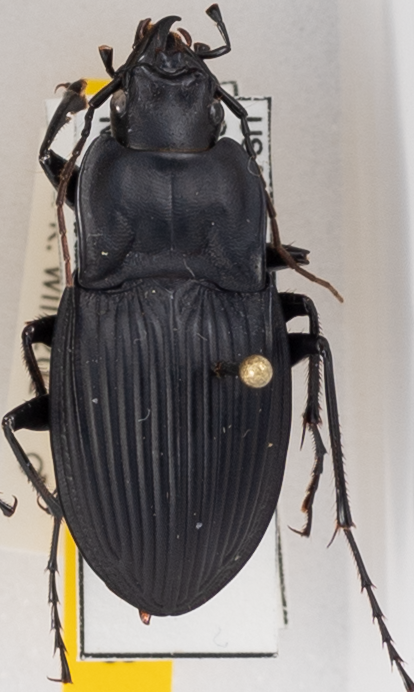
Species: Dicaelus dilatatus
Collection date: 2019-05-14
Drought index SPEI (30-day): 1.132
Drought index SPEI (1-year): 2.09
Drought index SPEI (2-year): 2.09